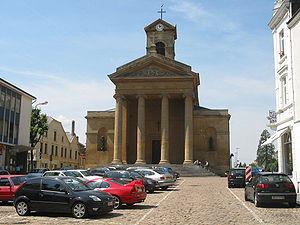
Virton (Belgique), l’église Saint-Laurent.
La province de Luxembourg est une province belge de la Région wallonne située à l'extrême sud du pays et avoisinant le grand-duché de Luxembourg.
Virton est une ville francophone de Belgique située en Région wallonne et en Ardenne belge, chef-lieu d'arrondissement en province de Luxembourg. Elle fait partie de la Lorraine gaumaise.